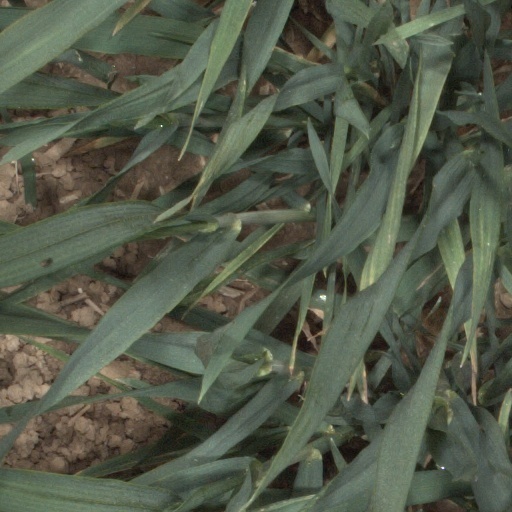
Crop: wheat